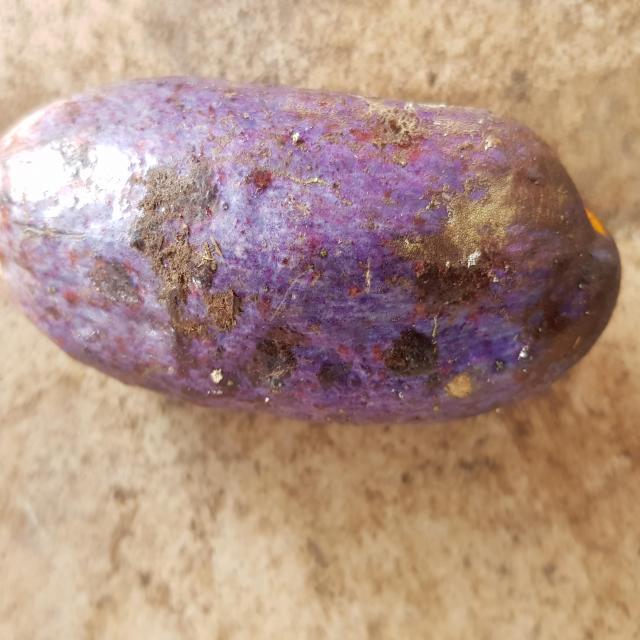
Plum grade: unaffected